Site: brandenburg
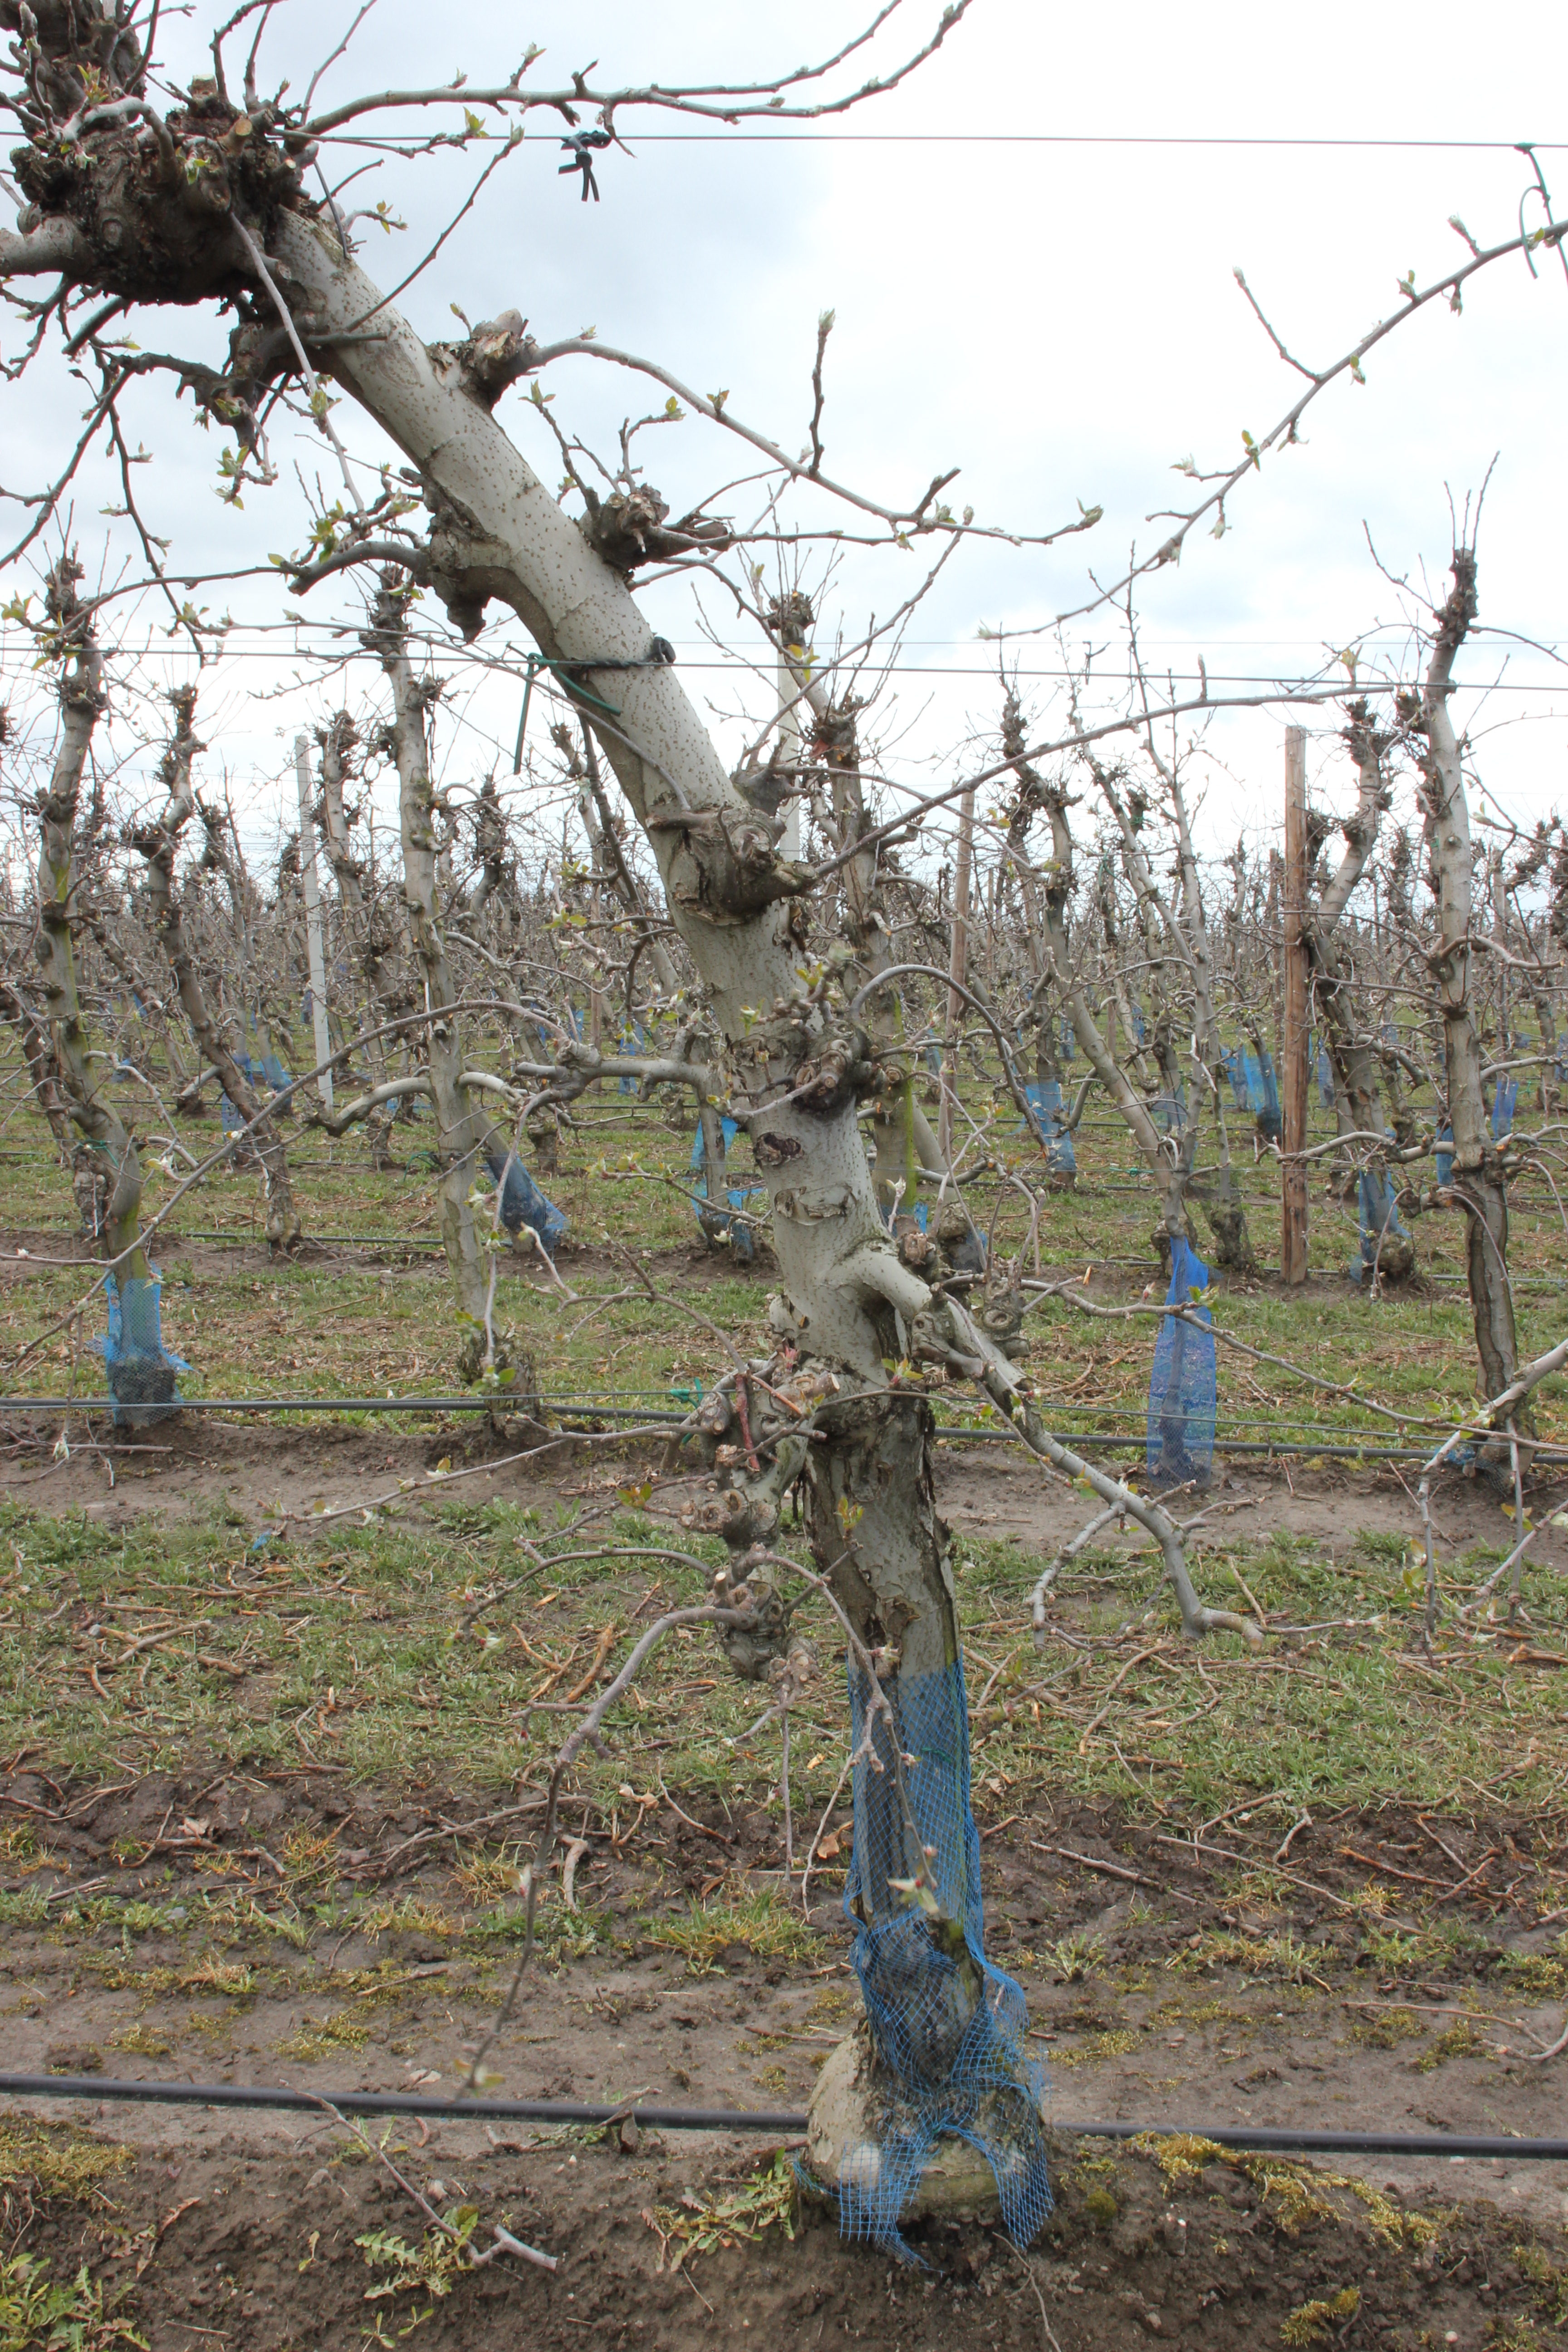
Growth stage (BBCH 55): Inflorescence emergence